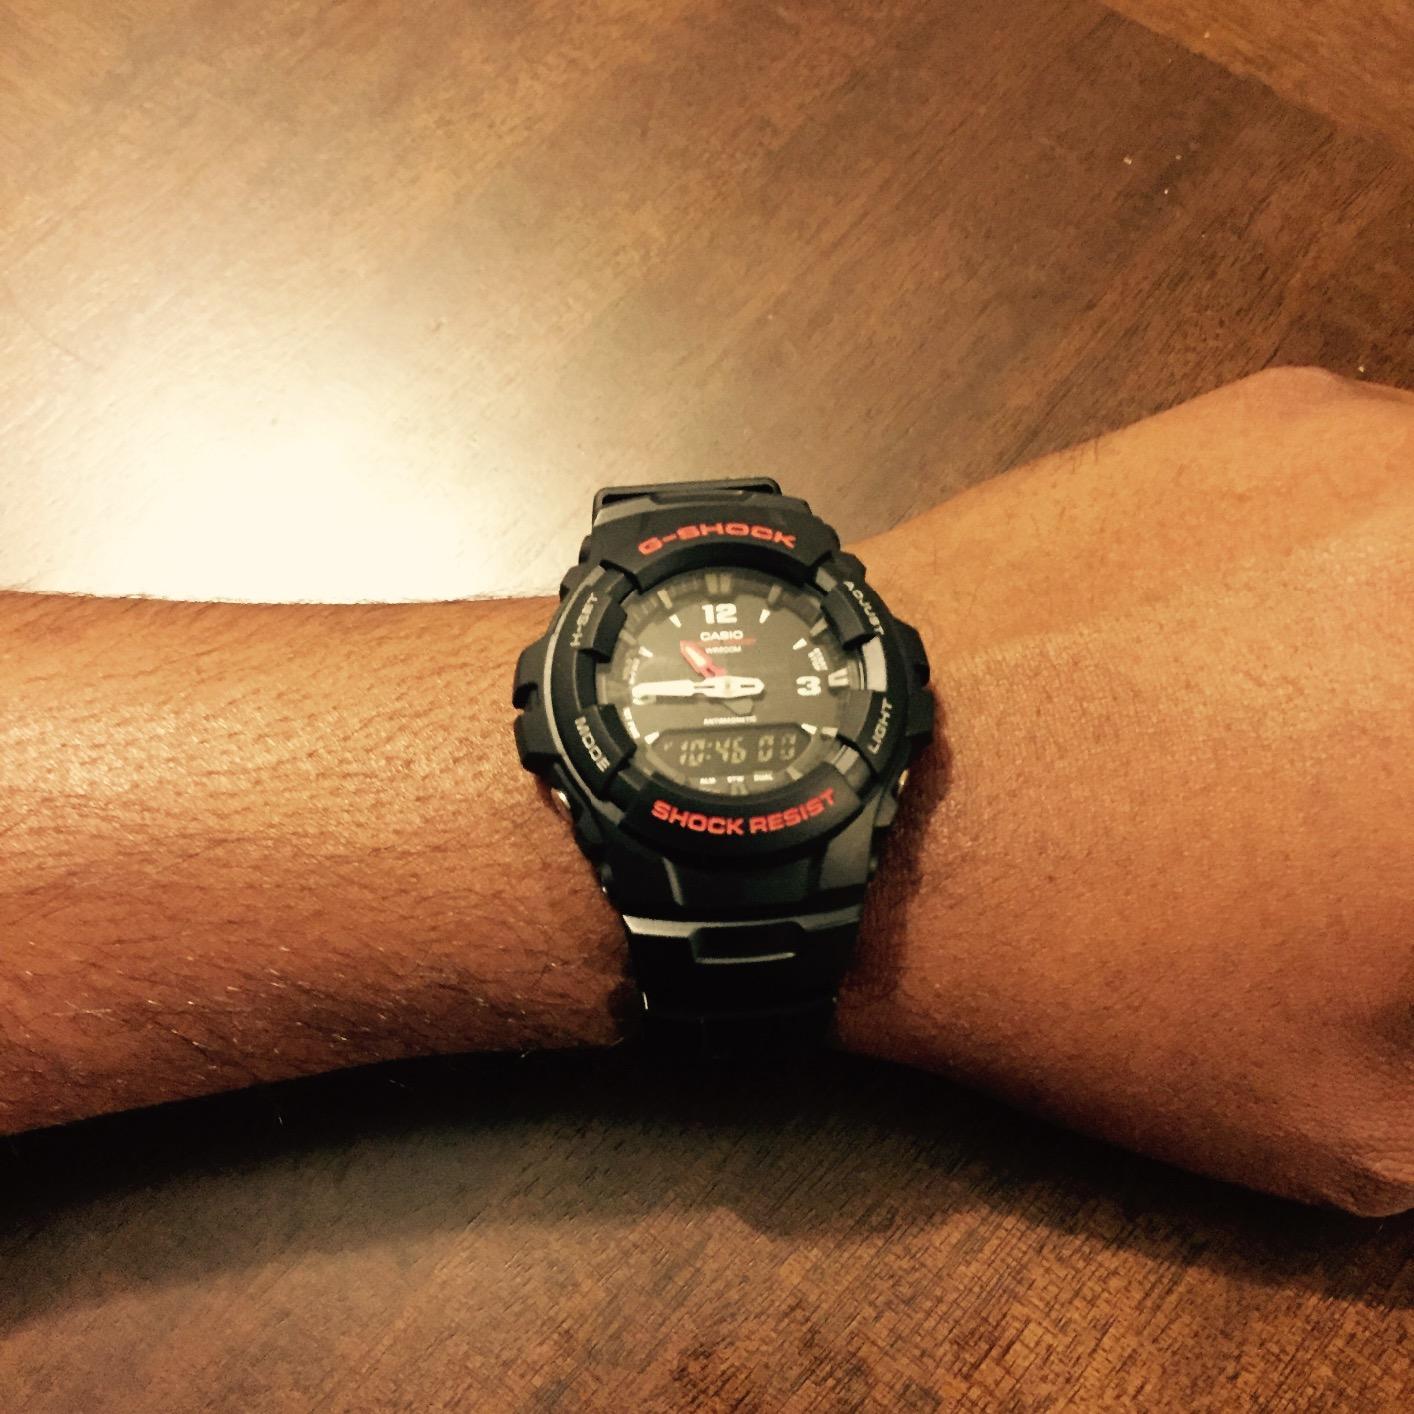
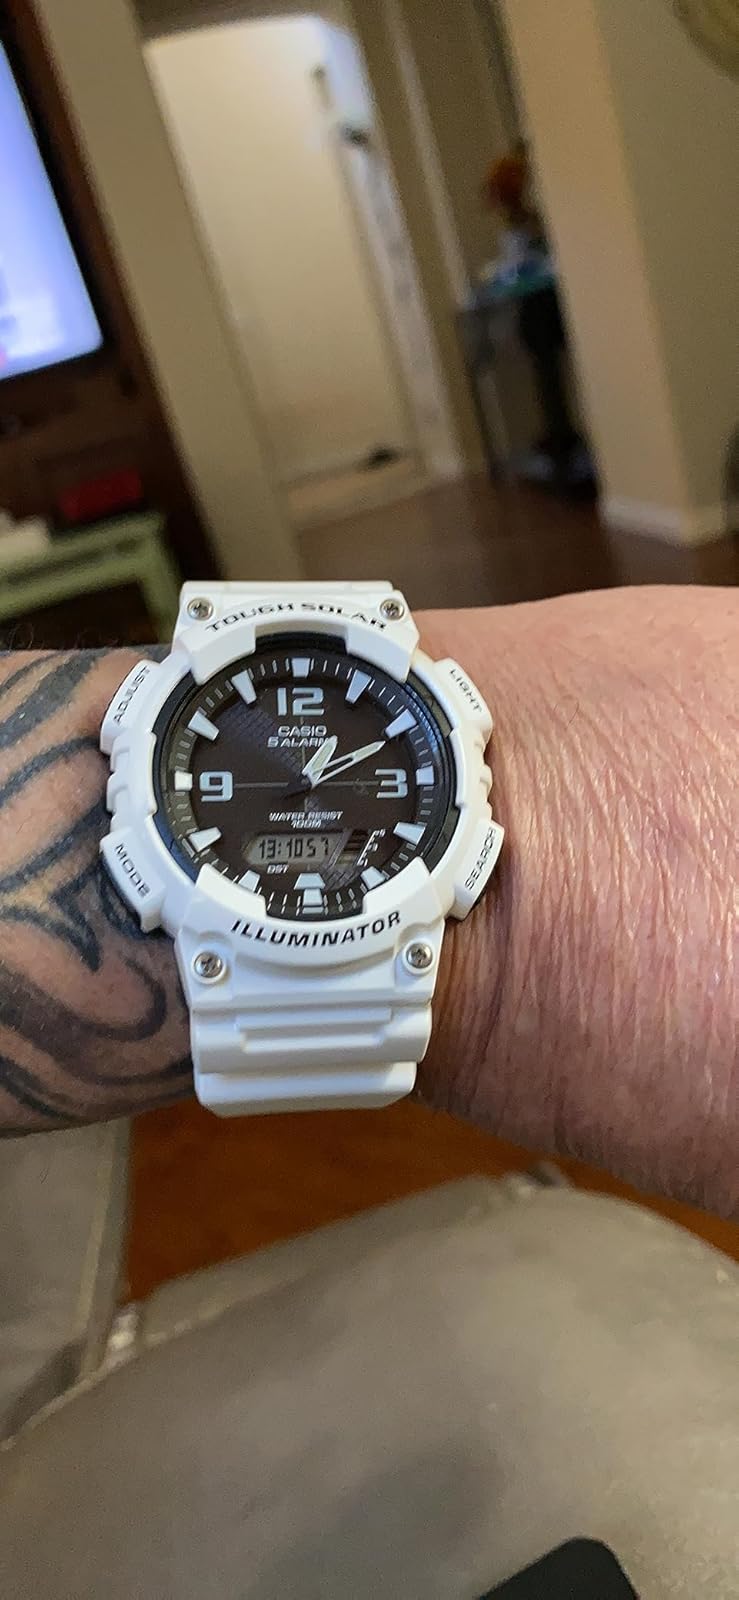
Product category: accessories_watch
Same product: no